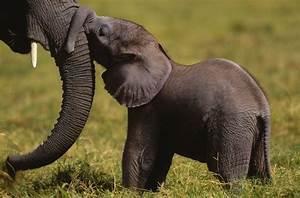
elephant